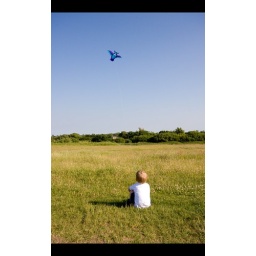
My son flying a kite in the sun.